Latium (1669)

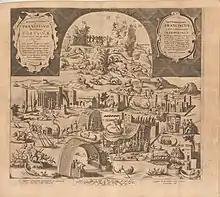
Illustration of the 'Nile mosaic' from Kircher's 'Latium'

In Book I, Kircher advanced the theory that Latium had been populated after the time of the Tower of Babel, or possibly before. Indeed he held that it had originally been settled by Noah, and that this was supported by local legends about Saturn and Janus, who he believed were in fact Noah himself. Thus, he held, the mythological account of the castration of Saturn was a variant of the Biblical story of the discovery of Noah's nakedness by Ham. Such speculative theories were to be developed in his later works "Turris Babel" and "Arca Noë".